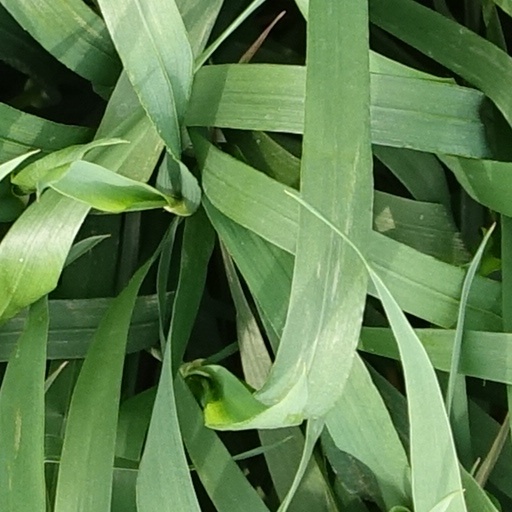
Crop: wheat